Flag of New Zealand

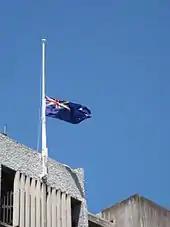
The flag flying at half-mast from the Matariki Building at University of Canterbury on the day of the death of Sir Edmund Hillary

The Flags, Emblems, and Names Protection Act 1981 governs the usage of the national flag and all other official flags. This act, like most other laws, can be amended or repealed by a simple majority in Parliament. Section 5(2) of the act declares the flag to be "the symbol of the Realm, Government, and people of New Zealand". Section 11(1) outlines two offences: altering the flag without lawful authority, and using, displaying, damaging or destroying the flag in or within view of a public place with the intention of dishonouring it.